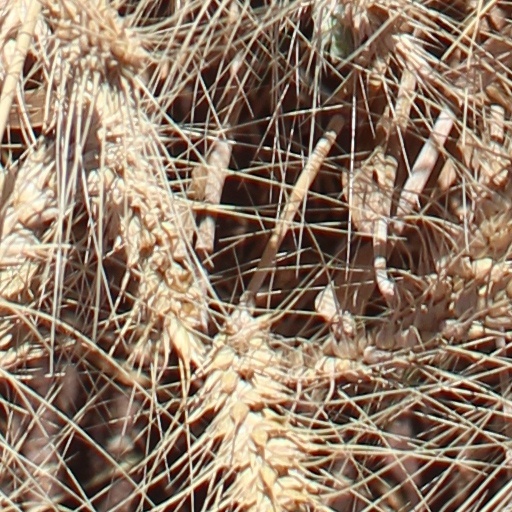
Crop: wheat